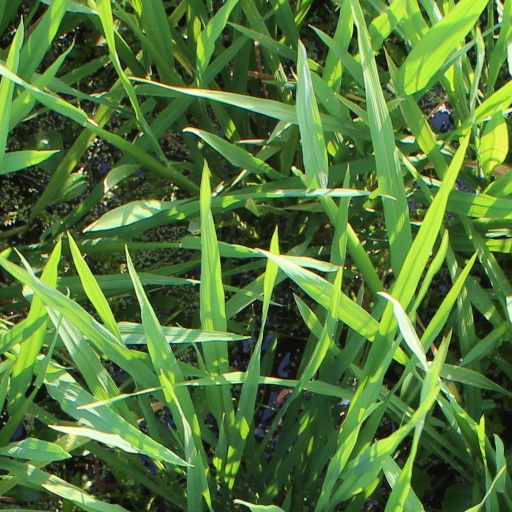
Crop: rice